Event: Nepal Earthquake
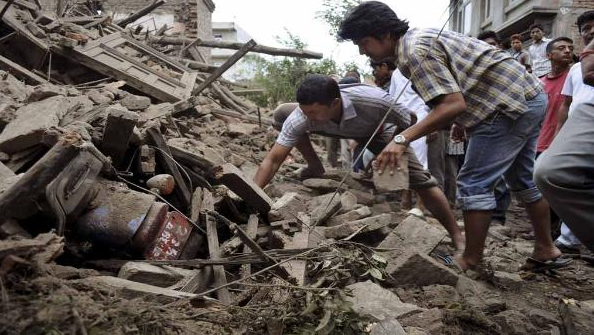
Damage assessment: damage